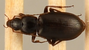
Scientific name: Calathus advena
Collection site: Niwot Ridge Mountain Research Station Site (NIWO), plot NIWO_007